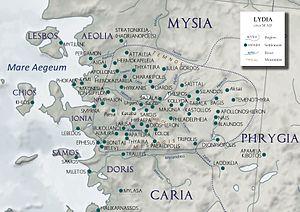
Hypaepa, est une ancienne cité grecque de Lydie, située au nord du fleuve Caÿstre, à 62 km d'Éphèse. Hypaepa est un siège titulaire vacant de l'Église catholique. Son emplacement est identifié par les voyageurs français Cousinéry et Texier et confirmé par les fouilles menées là-bas, au nom du gouvernement ottoman, en 1892.